Lappa, Queensland

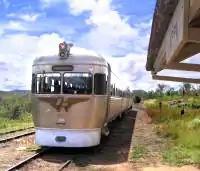
The "Savannahlander" at Lappa Junction, April 2006

Lappa is a former railway town on the western side of the Atherton Tablelands near Petford in the Shire of Mareeba in Far North Queensland, Australia.